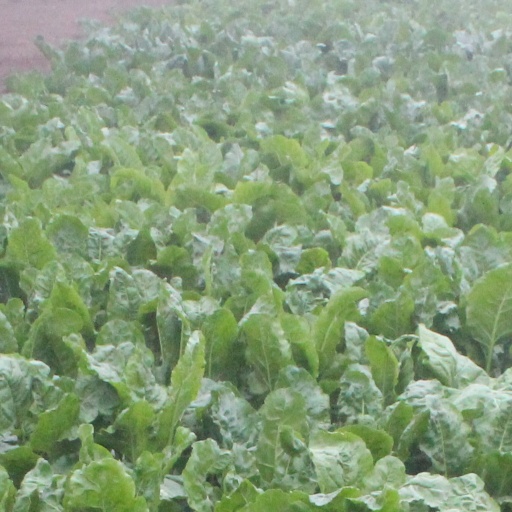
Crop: sugar beet